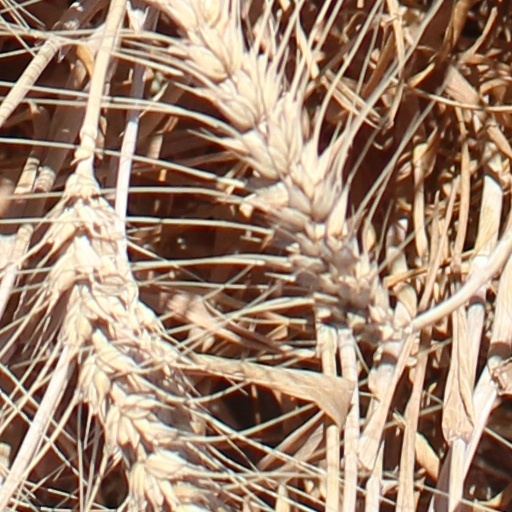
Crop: wheat